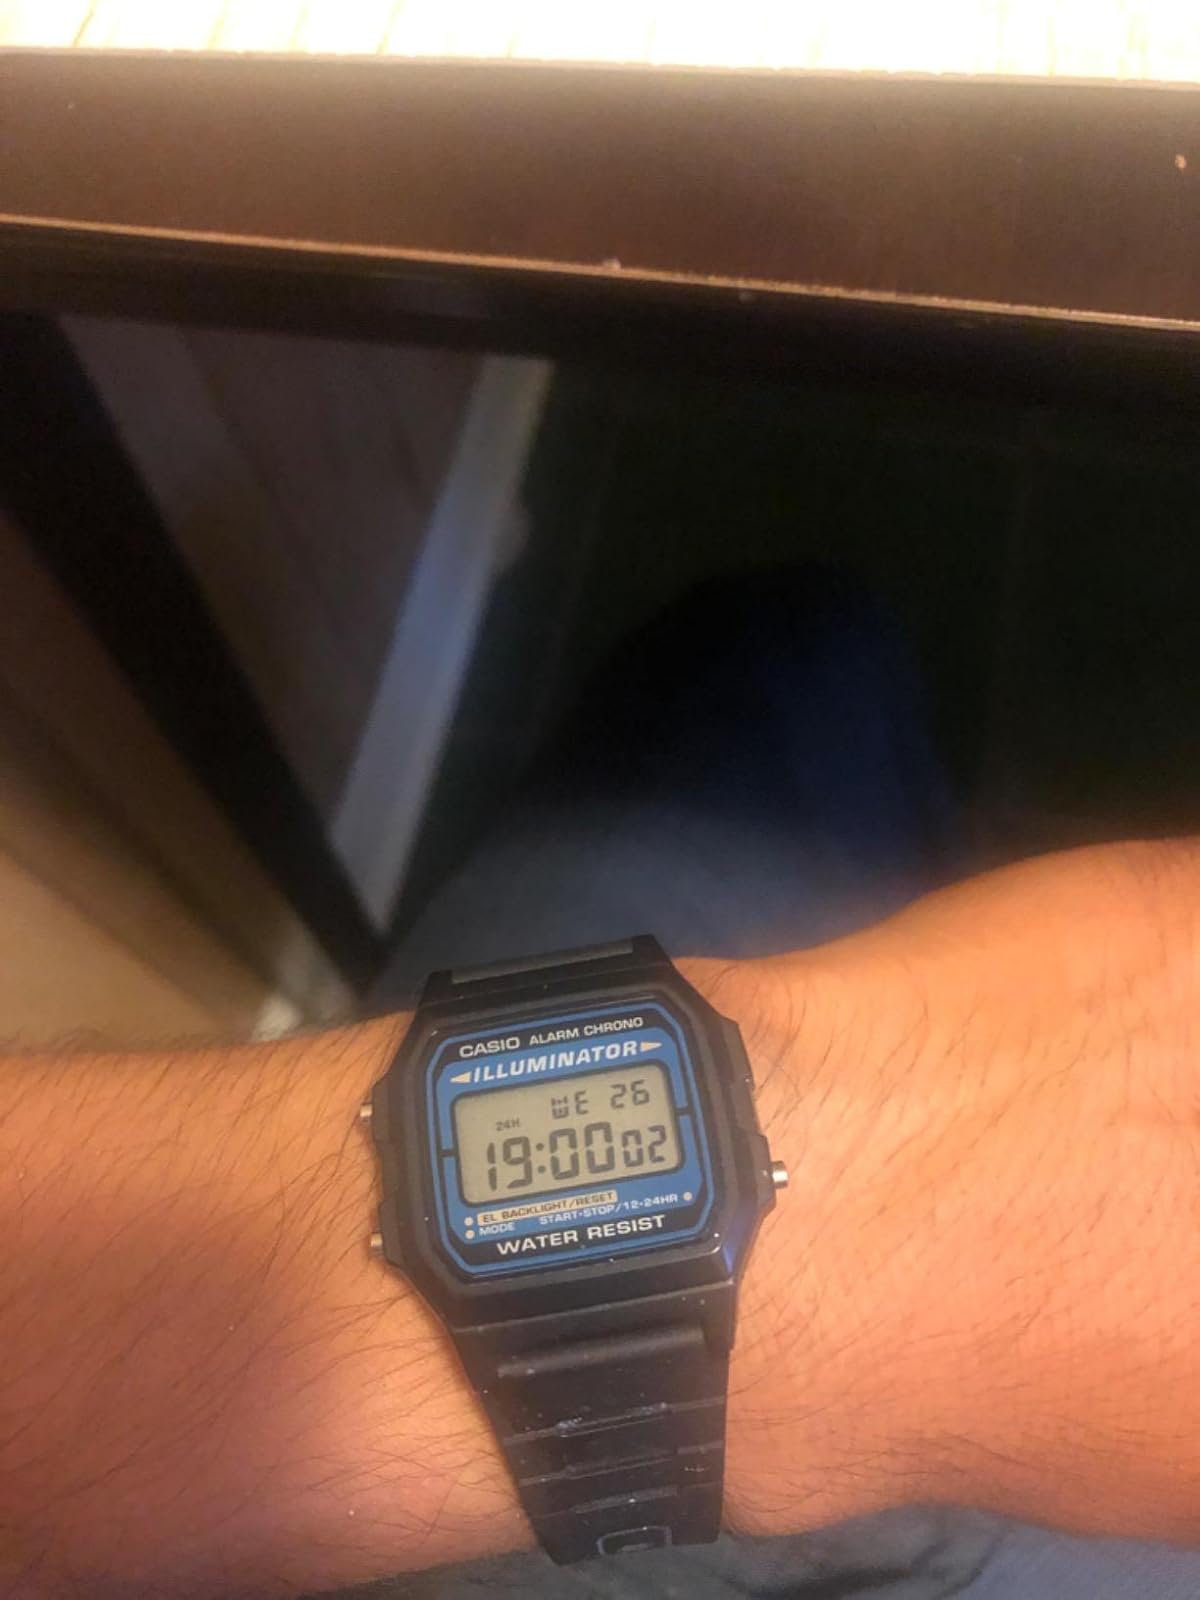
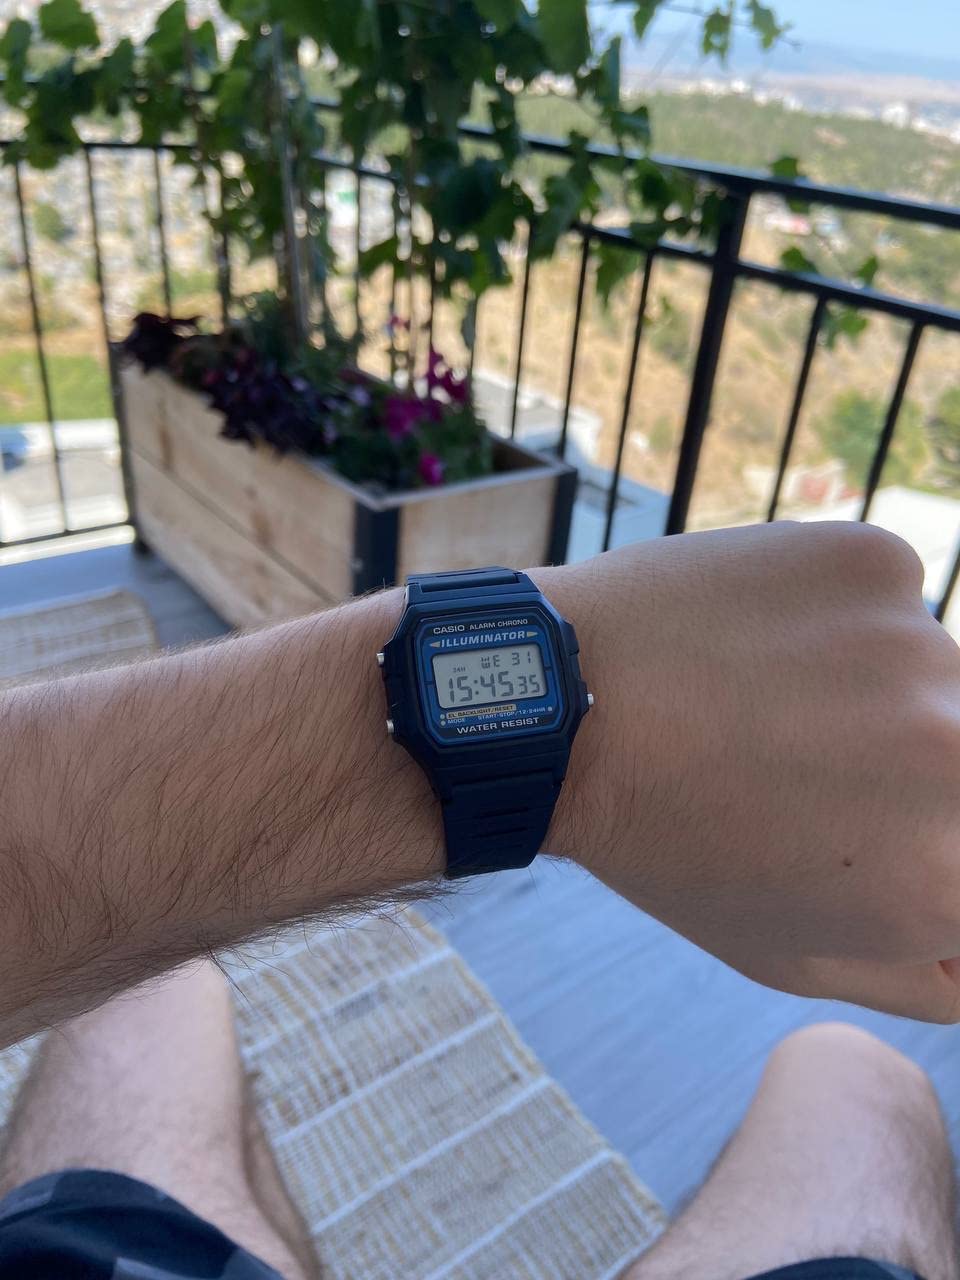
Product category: accessories_watch
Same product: yes